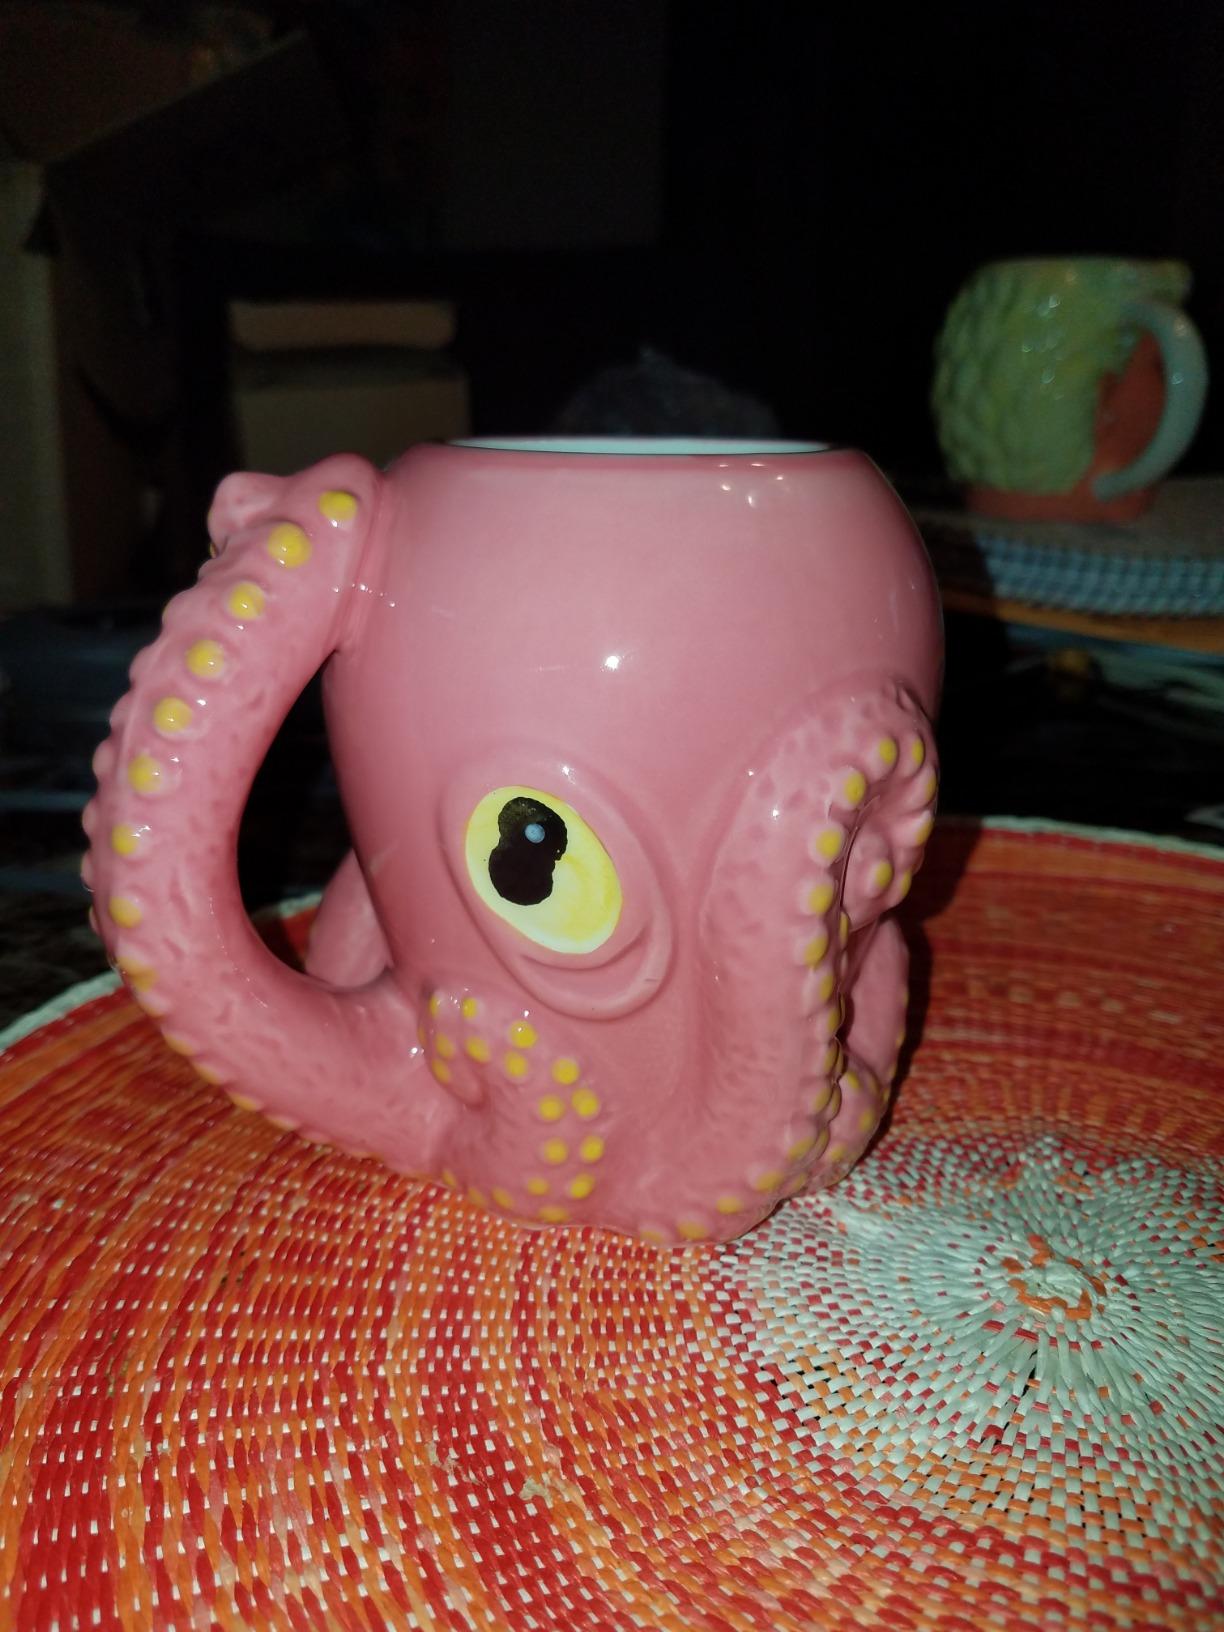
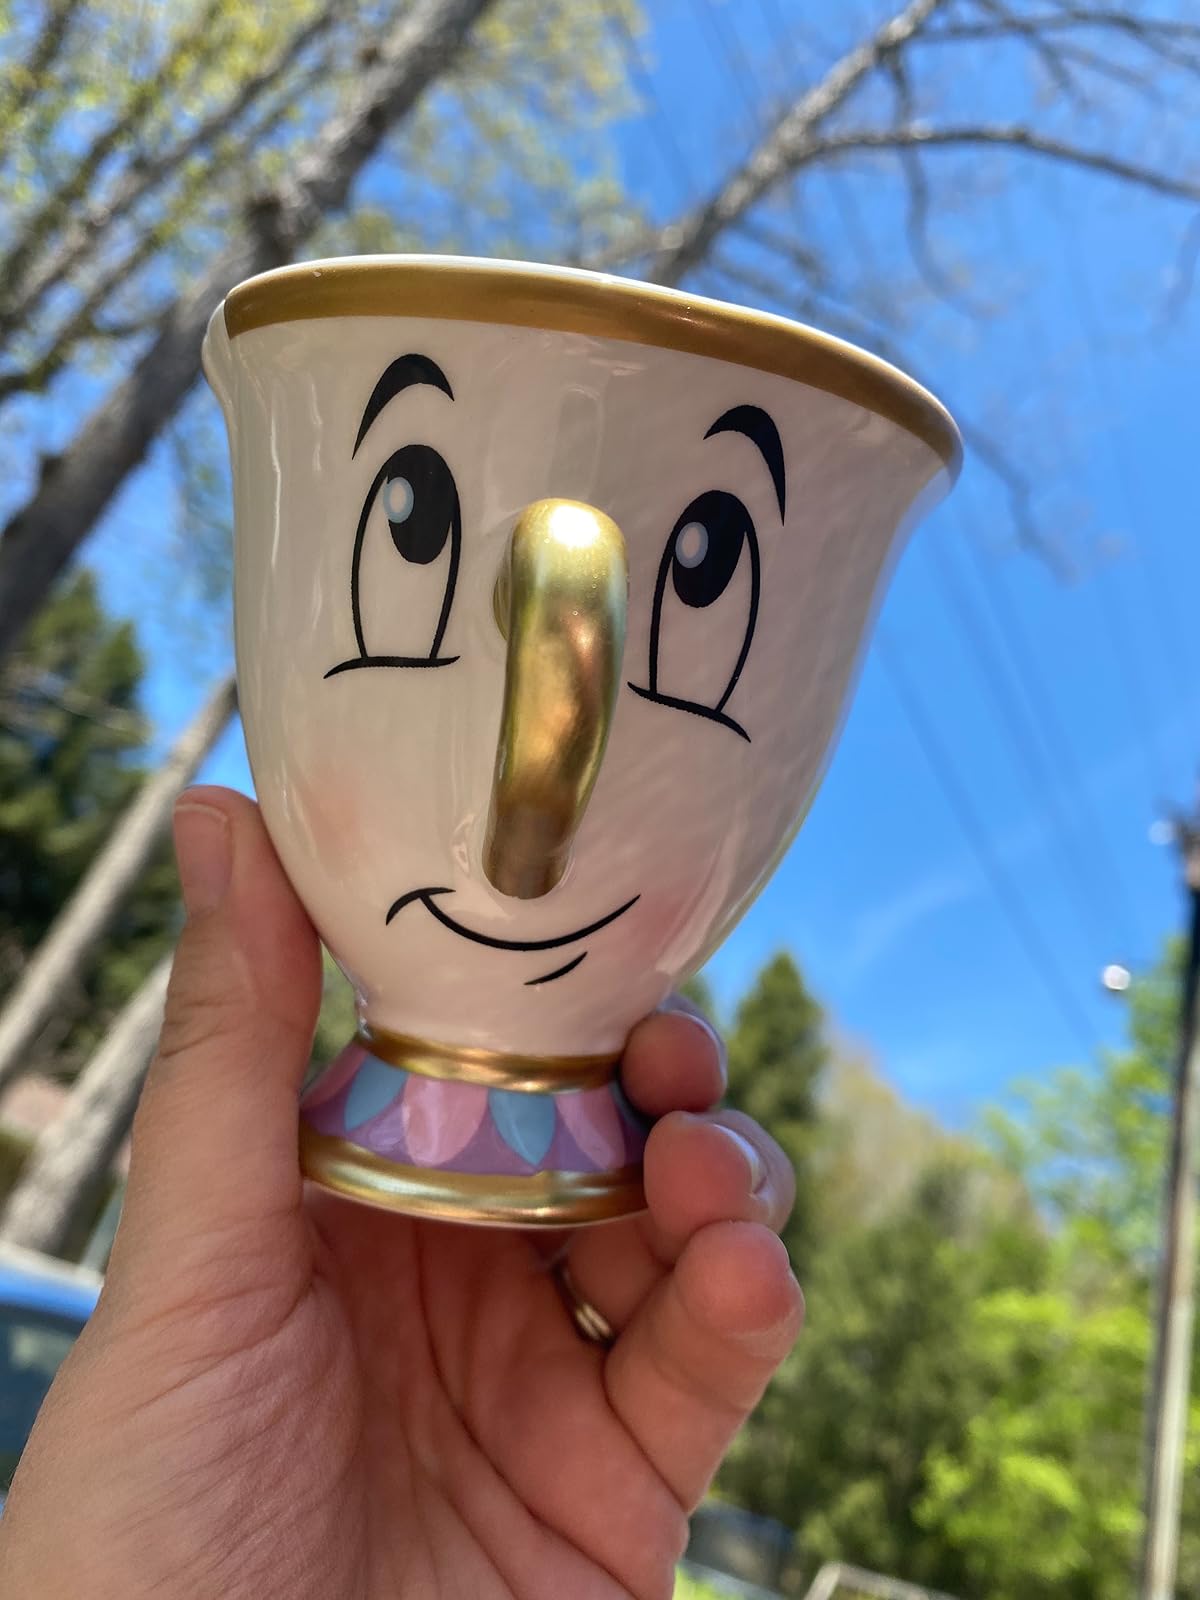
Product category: items_mug
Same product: no